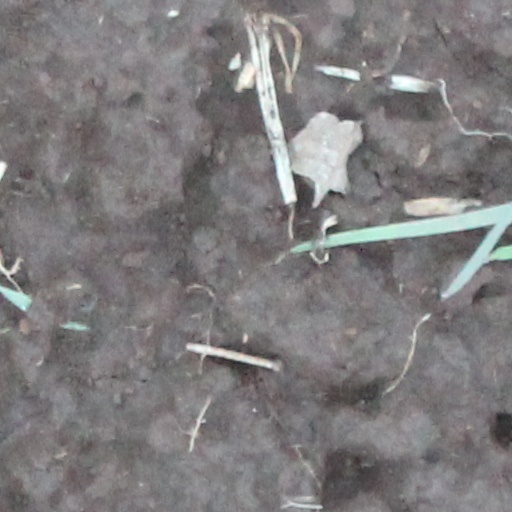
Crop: wheat